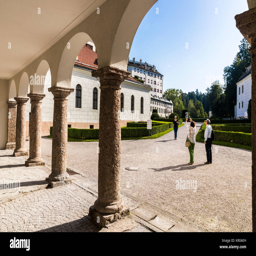
museum , a castle and palace located in the hills